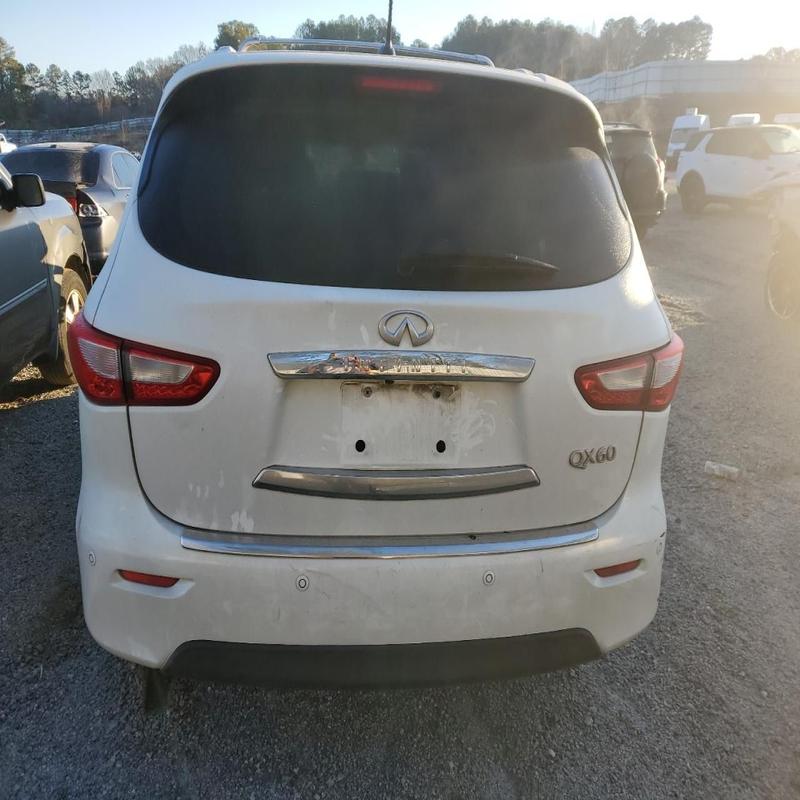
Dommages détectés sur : malle, plaque d'immatriculation arrière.
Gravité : mineur